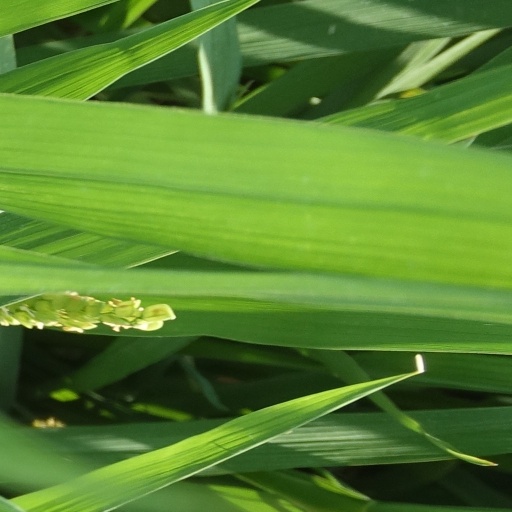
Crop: rice